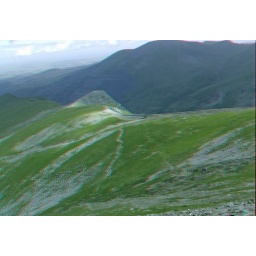
Descending Mount Snowdon in anaglyph 3D stereo red cyan glasses to view